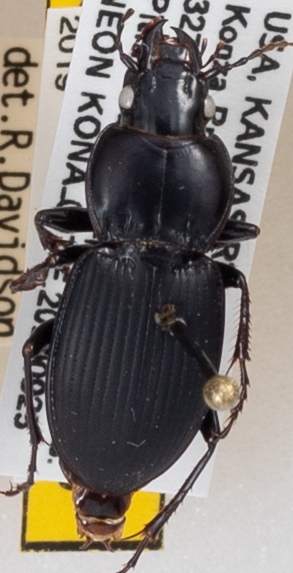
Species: Cyclotrachelus seximpressus
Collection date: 2019-09-25
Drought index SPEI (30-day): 0.944
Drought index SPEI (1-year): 1.69
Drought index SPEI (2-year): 1.096